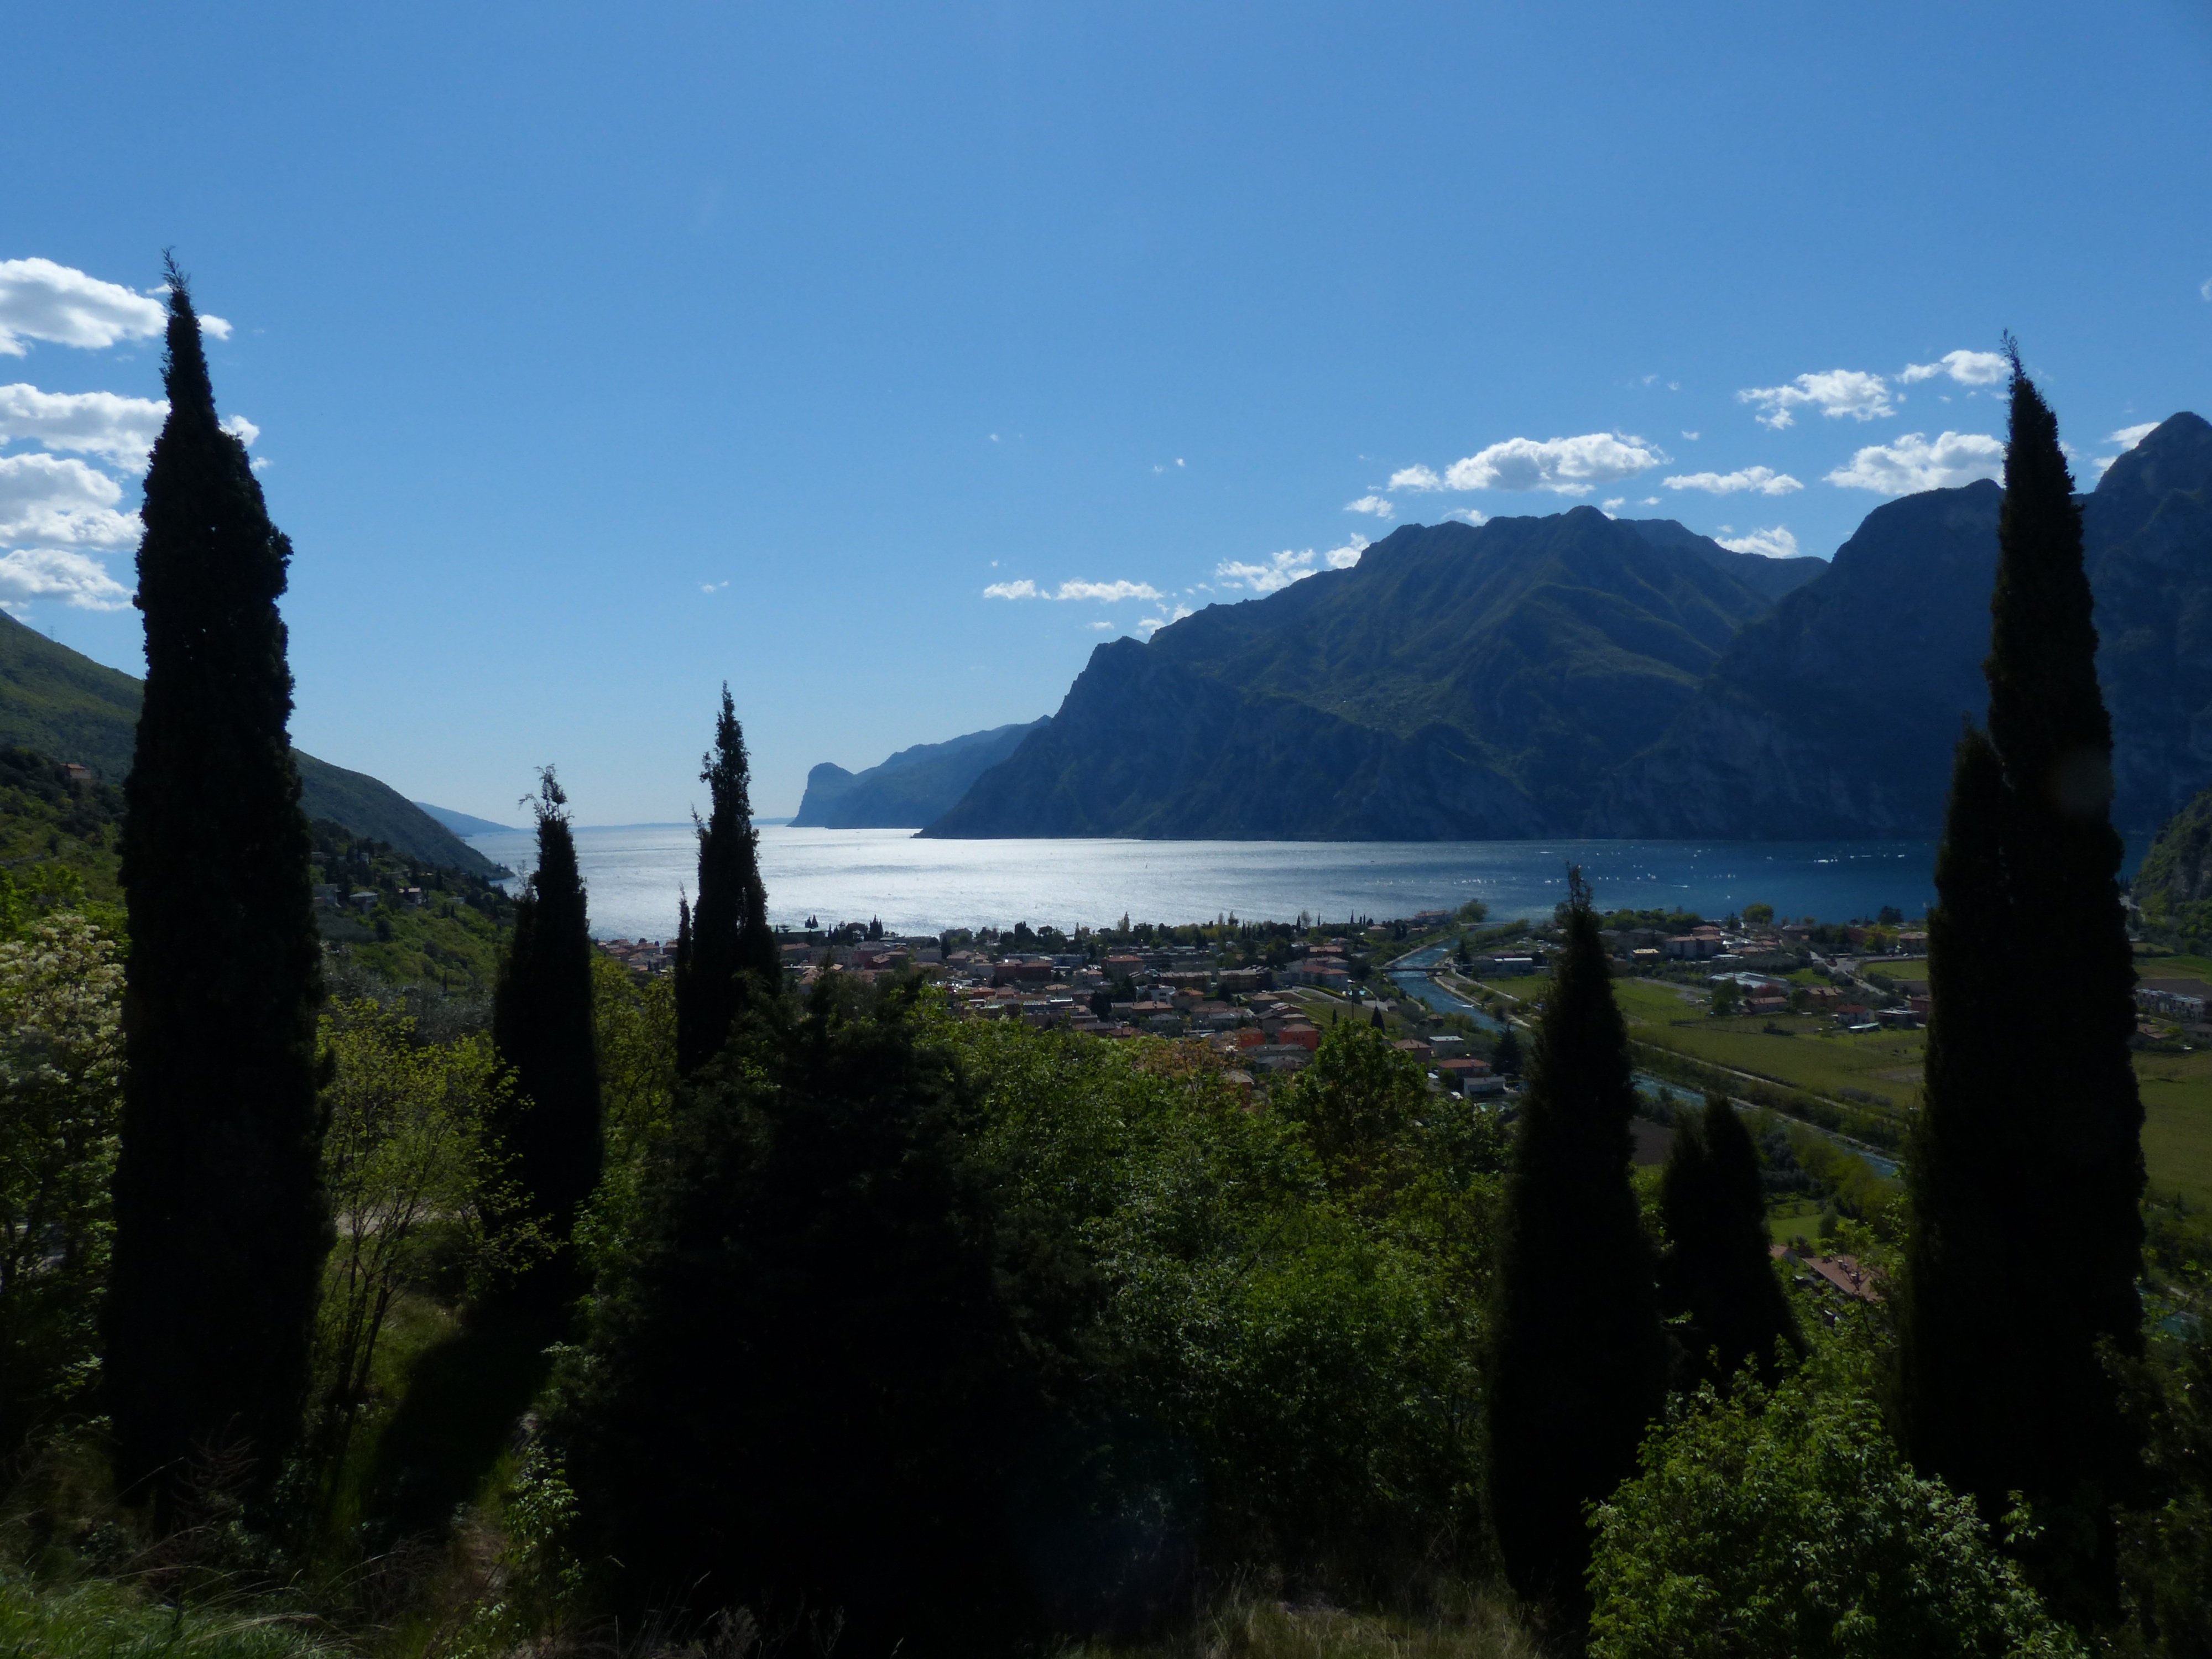
landscape, sea, nature, wilderness, mountain, hill, lake, mountain range, cliff, holiday, fjord, highland, terrain, ridge, garda, mountains, alps, outlook, fell, loch, cypress, landform, torbole, garda mountains, geographical feature, mountainous landforms, sarca, pregasina, monte cas, punta dei larici, cima bal, cima della nara, sarca valley